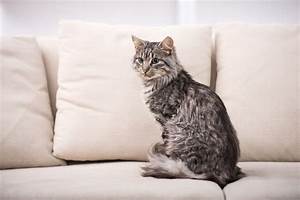
Label: gatto